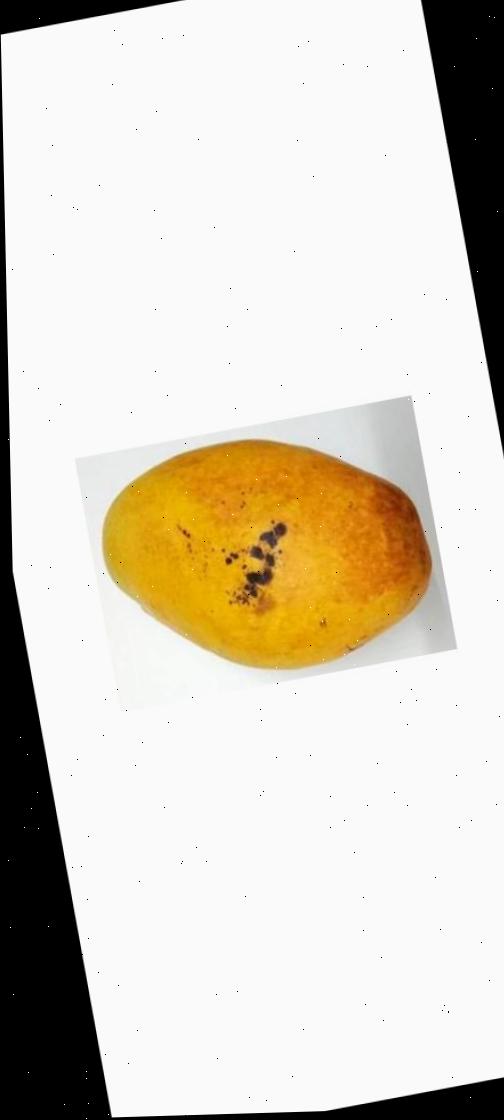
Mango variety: Bari-11